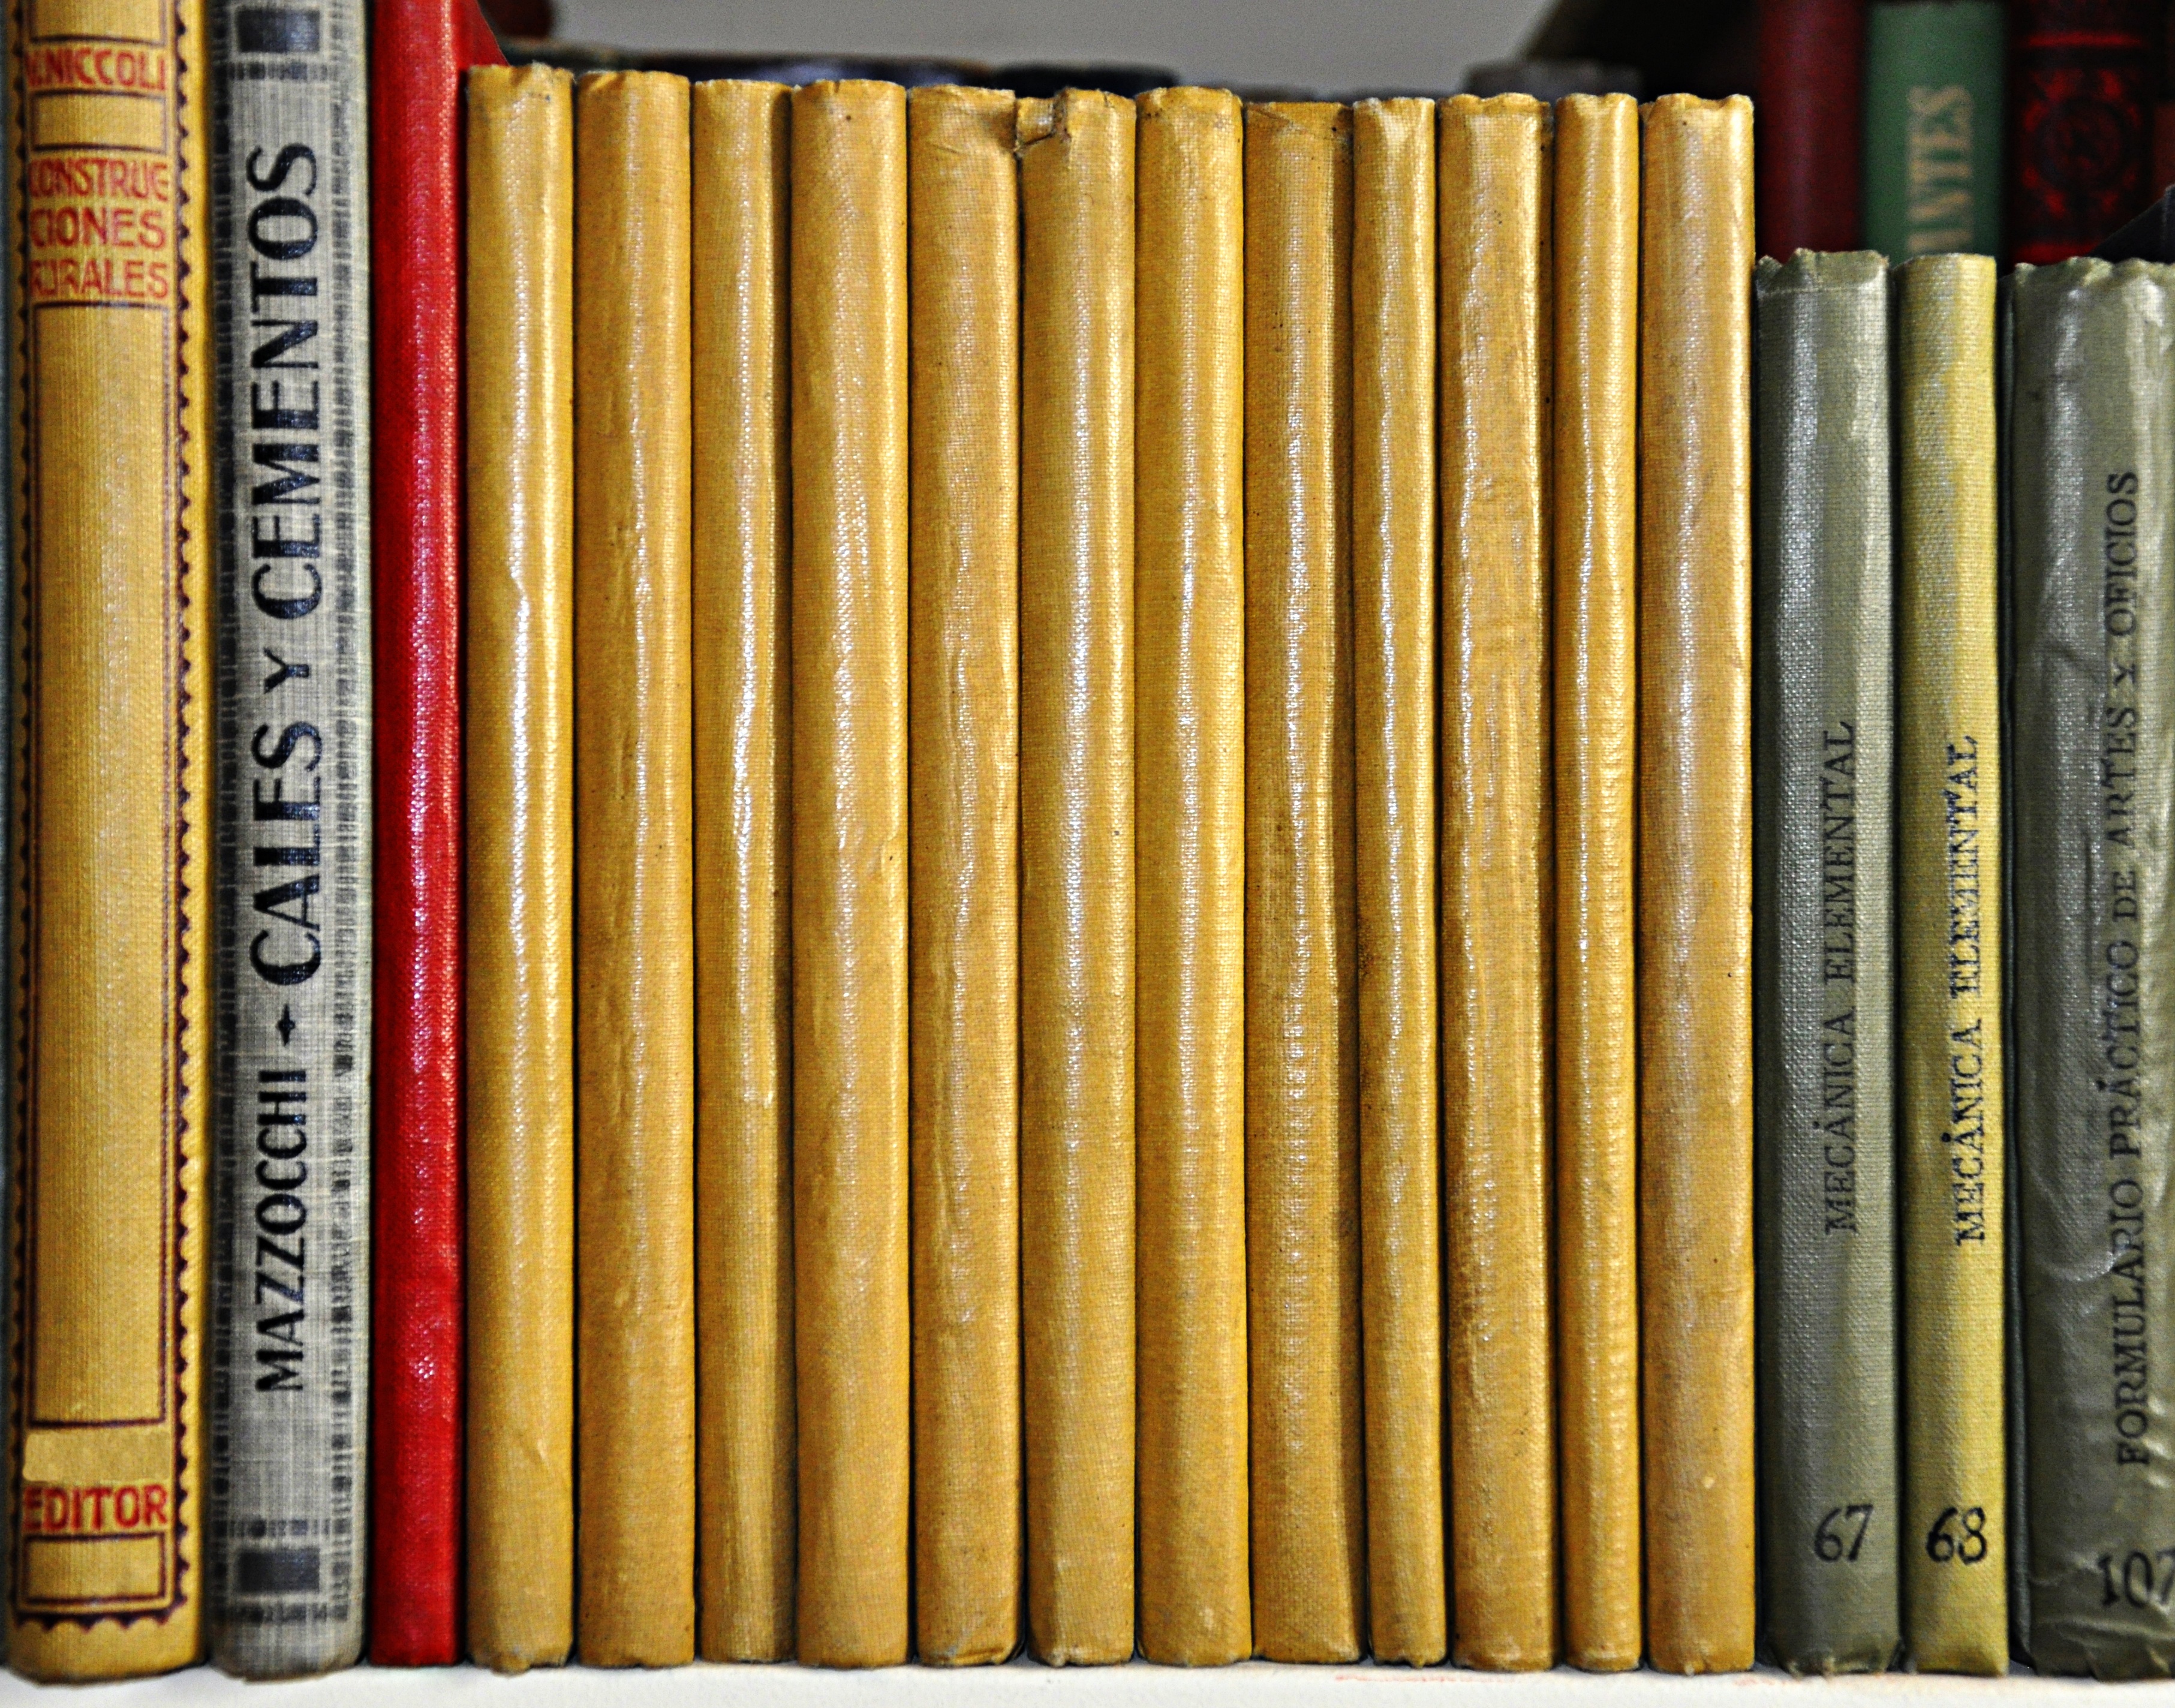
book, read, reading, reader, shelf, education, interior design, library, text, learn, shelving, learning, classic, manual, edition, document, meet, teaching, accordion, treaty, copy, wisdom, placed, teach, placement, volumes, cue stick, knowing, tomo